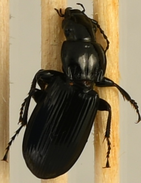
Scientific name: Pterostichus melanarius
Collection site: Steigerwaldt Land Services Site (STEI), plot STEI_002